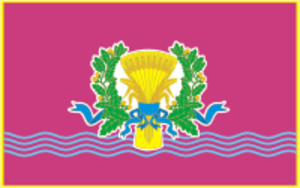
Zmiïv ou Zmiev est une ville de l'oblast de Kharkiv, en Ukraine, et le centre administratif du raïon de Zmiïv. Sa population s'élevait à 15 211 habitants en 2013.